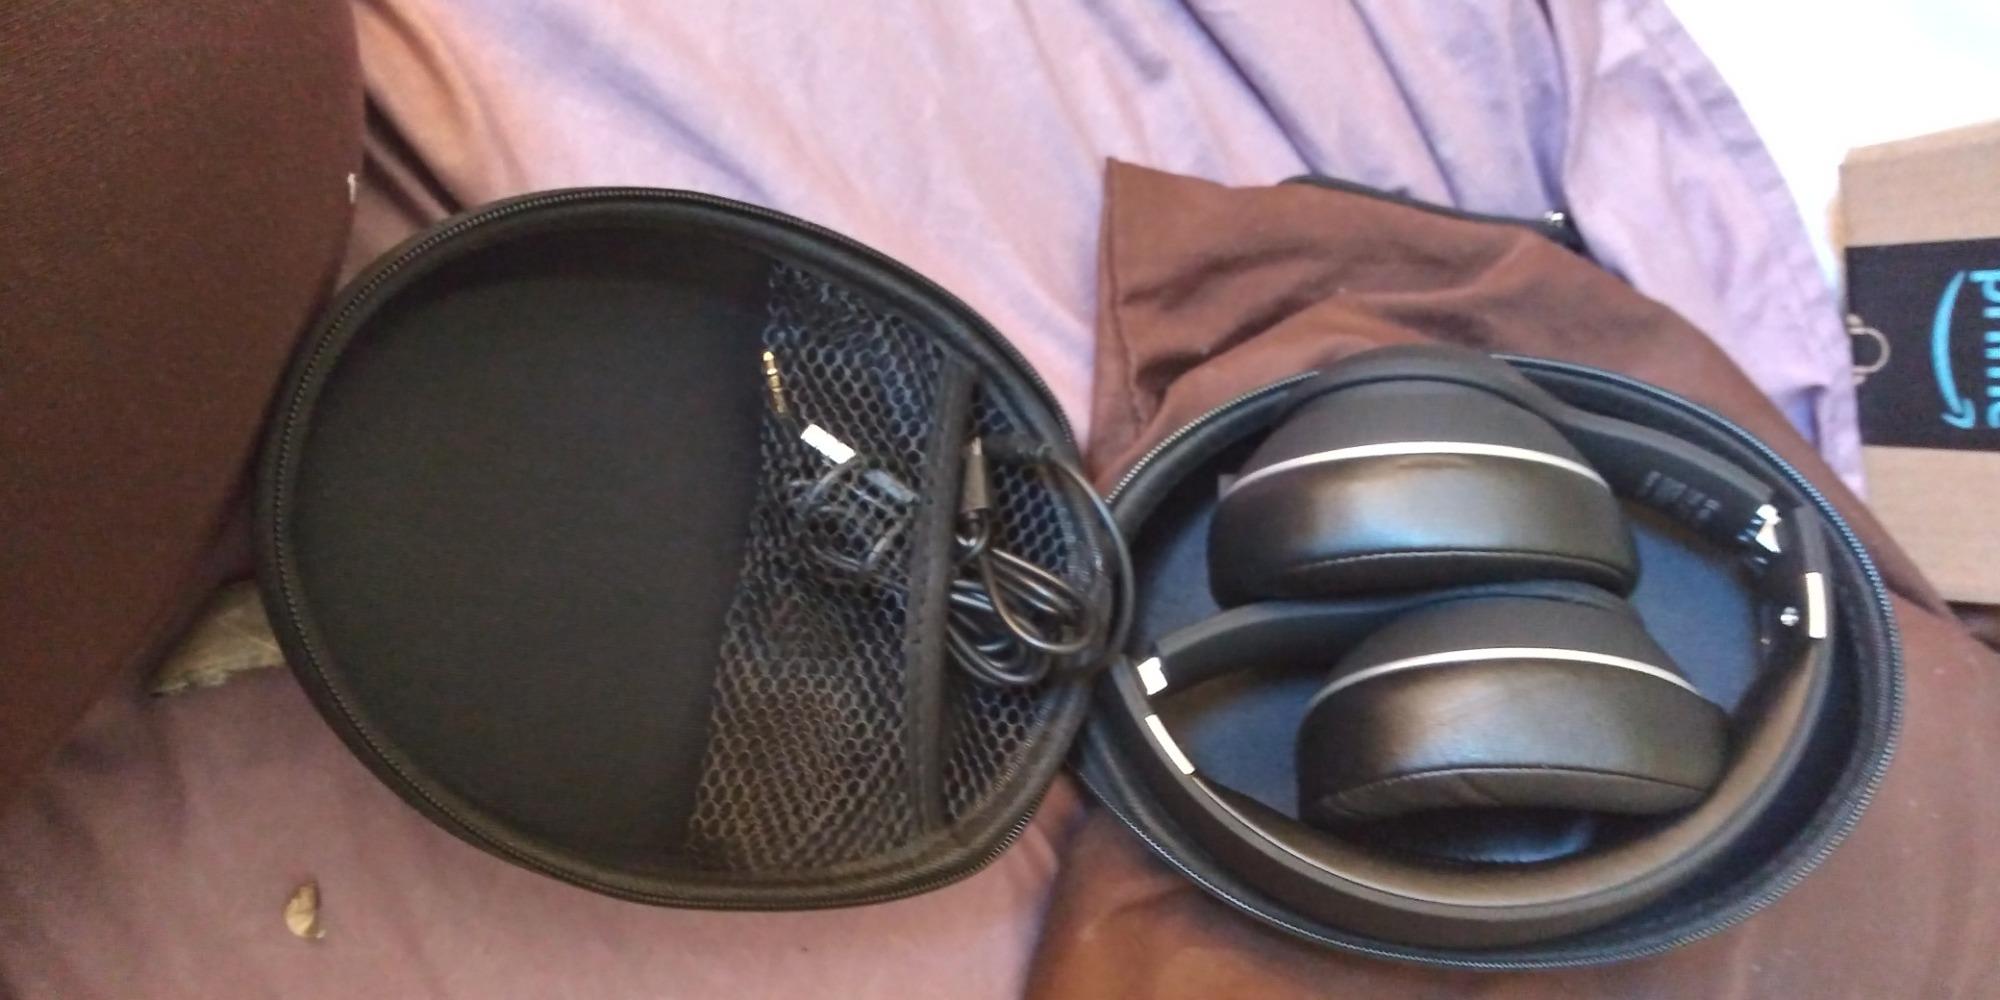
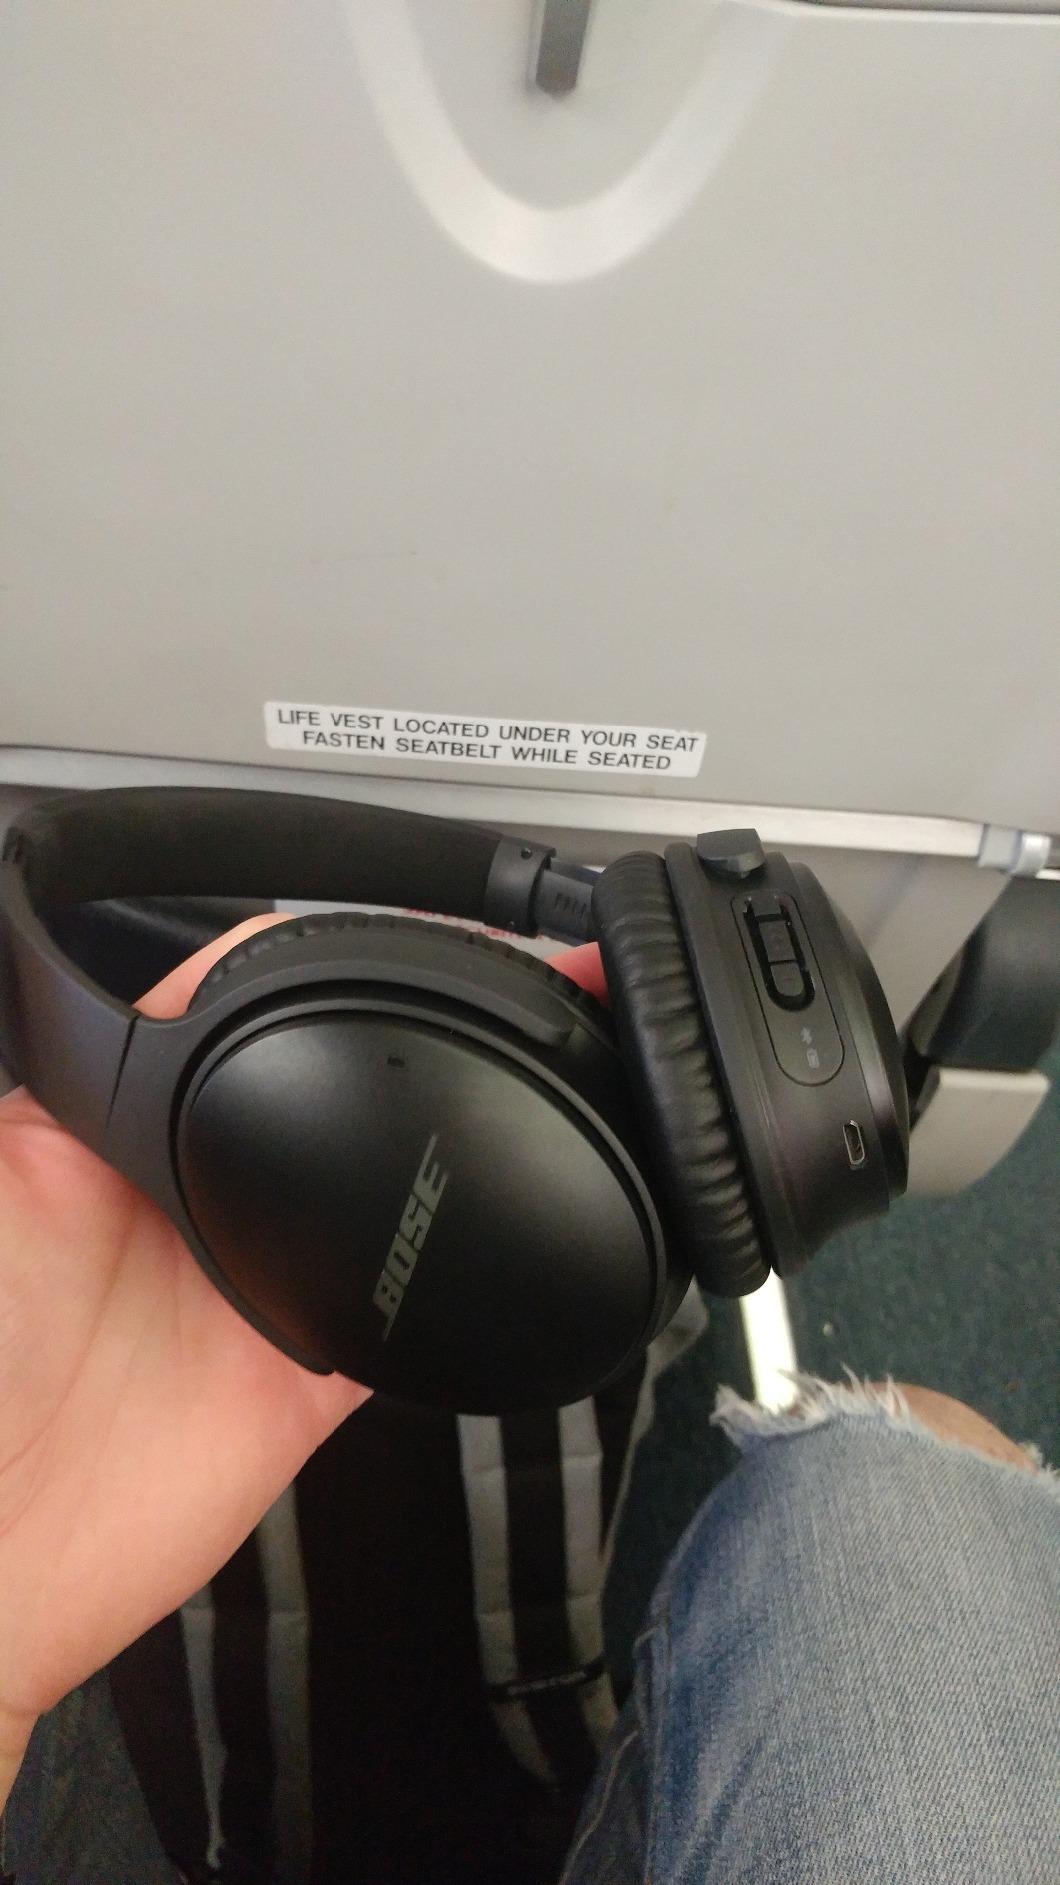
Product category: headphones
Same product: no